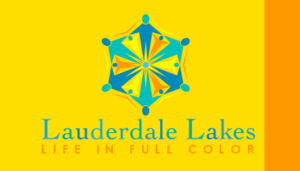
La ville de Lauderdale Lakes est située dans le comté de Broward, dans l’État de Floride, aux États-Unis. Sa population s’élevait à 32 593 habitants lors du recensement de 2010, estimée à 36 324 habitants en 2018.